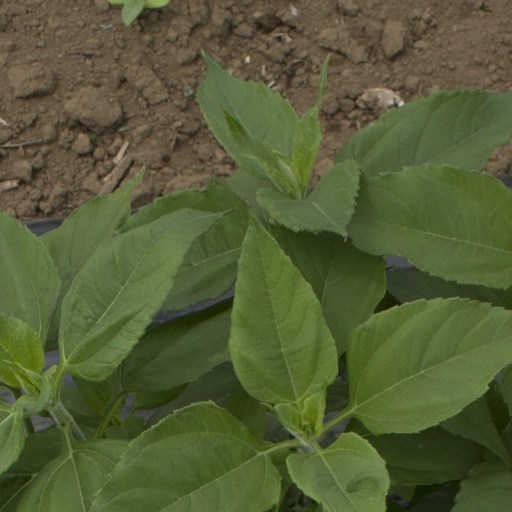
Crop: Jerusalem artichoke